The Creation (Haydn)

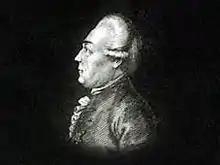
Portrait of the librettist Gottfried van Swieten, Austrian politician and librarian

When Haydn returned to Vienna, he turned this libretto over to Baron Gottfried van Swieten, who led a multifaceted career as diplomat, director of the Imperial Library, amateur musician, and patron of musicians including Mozart and Carl Philipp Emanuel Bach. He had already collaborated with Haydn as librettist, editing the text for the oratorio version of "The Seven Last Words of Christ", premiered in Vienna in 1786. Swieten recast the English libretto of "The Creation" in a German translation ("Die Schöpfung") that Haydn could use to compose. He also made suggestions to Haydn regarding the setting of individual numbers. The work was published bilingually (1800) and is still performed in both languages.